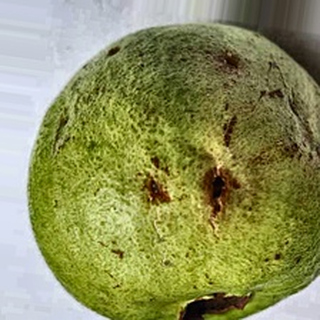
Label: guava_fruit_fly